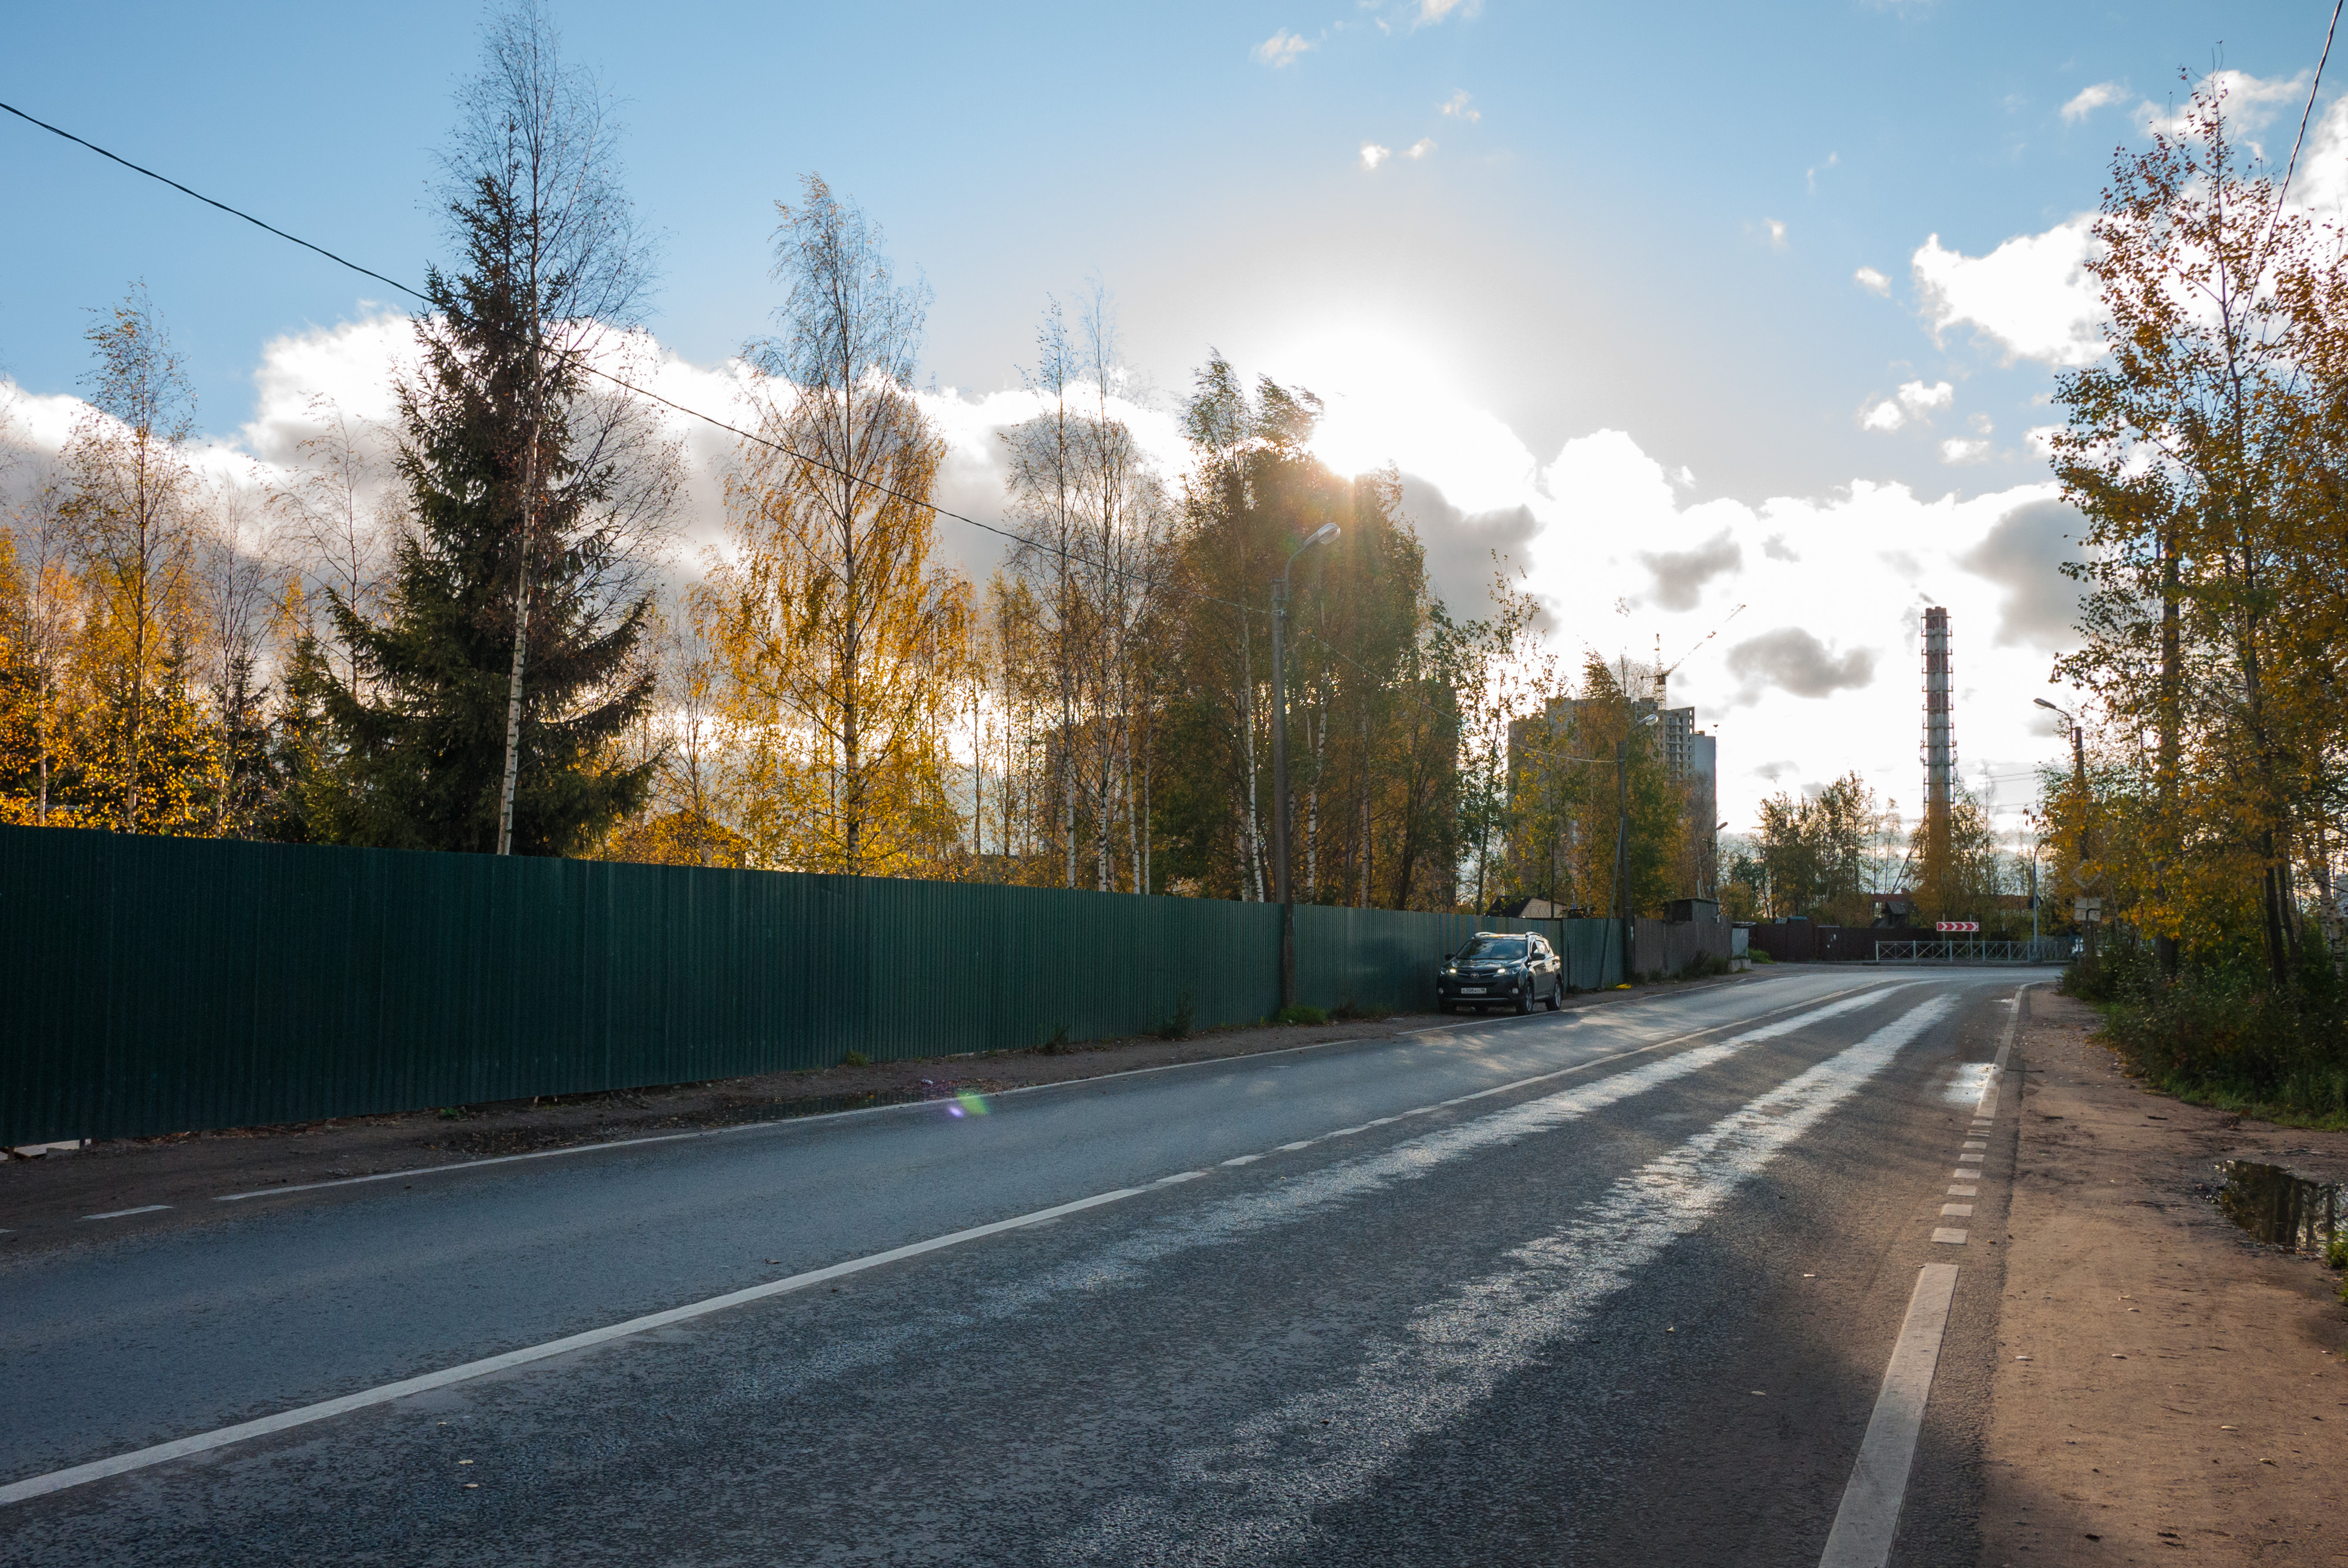
image, road, highway, asphalt, lane, thoroughfare, freeway, road surface, natural landscape, infrastructure, tree, mode of transport, sky, morning, shoulder, woody plant, road trip, tar, sunlight, nonbuilding structure, landscape, plant, horizon, winter, street